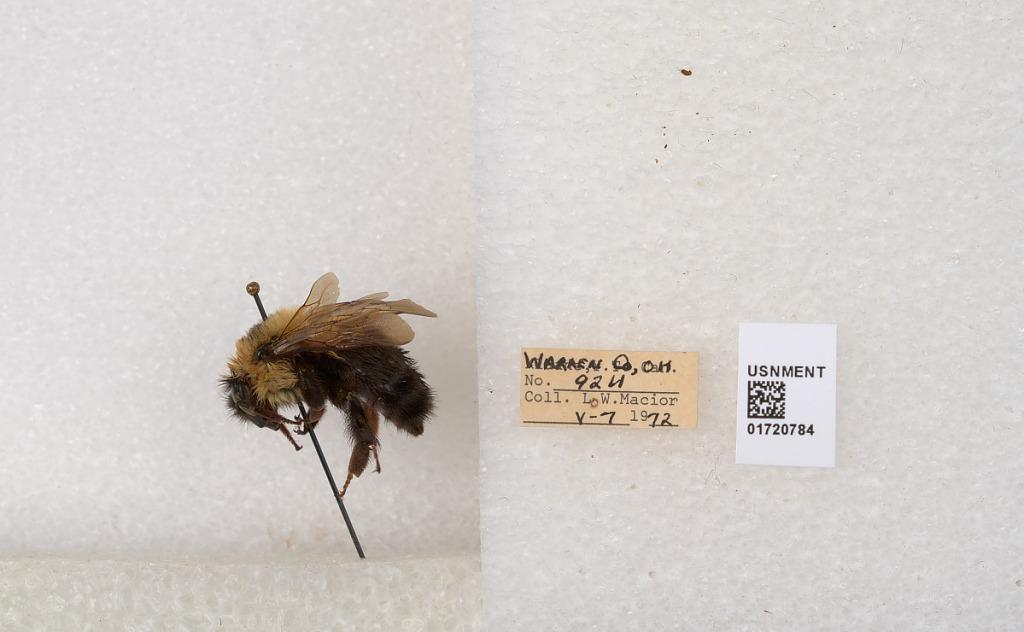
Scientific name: Bombus bimaculatus Cresson
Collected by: L. Macior
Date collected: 1972-5-7
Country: United States
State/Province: Ohio
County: Warren
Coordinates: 39.4276, -84.1668